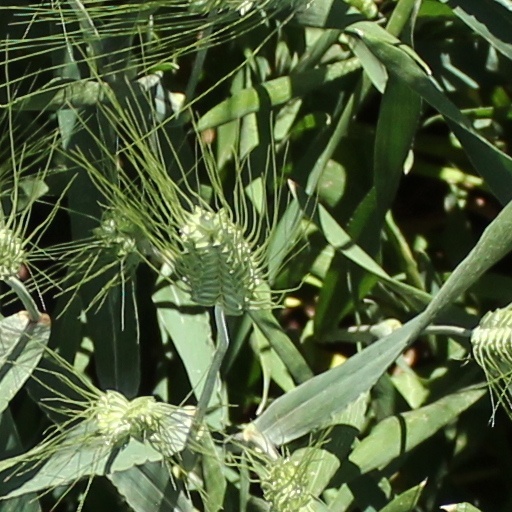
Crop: wheat